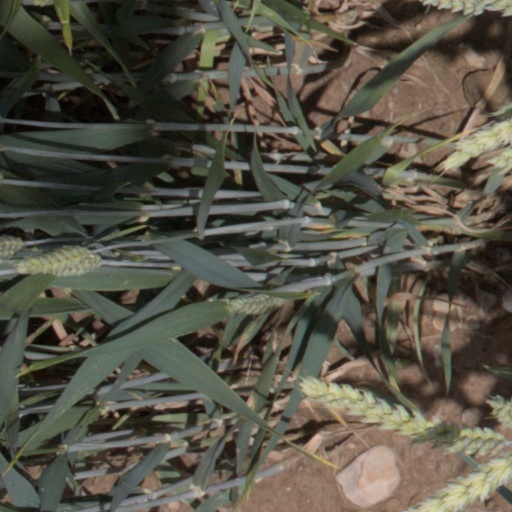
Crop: wheat